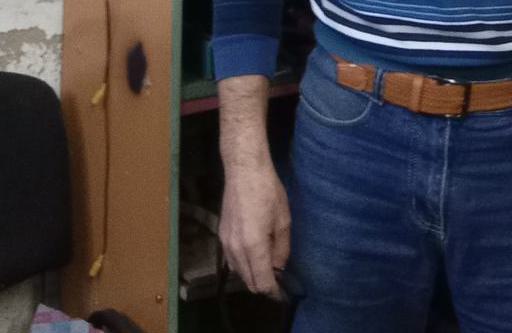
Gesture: no_gesture